Avisa Relation oder Zeitung

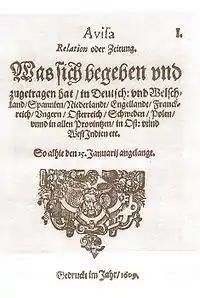
Front page of the first "Avisa, Relation oder Zeitung" (15 January 1609)

Avisa Relation oder Zeitung was one of the first news-periodicals in the world. It was published in Wolfenbüttel, Germany, in 1609. The printer/publisher was Julius Adolph von Söhne. The first issue states that the news had been collected from various countries by 15 January. It is presumed that the issue was printed on or about that date.